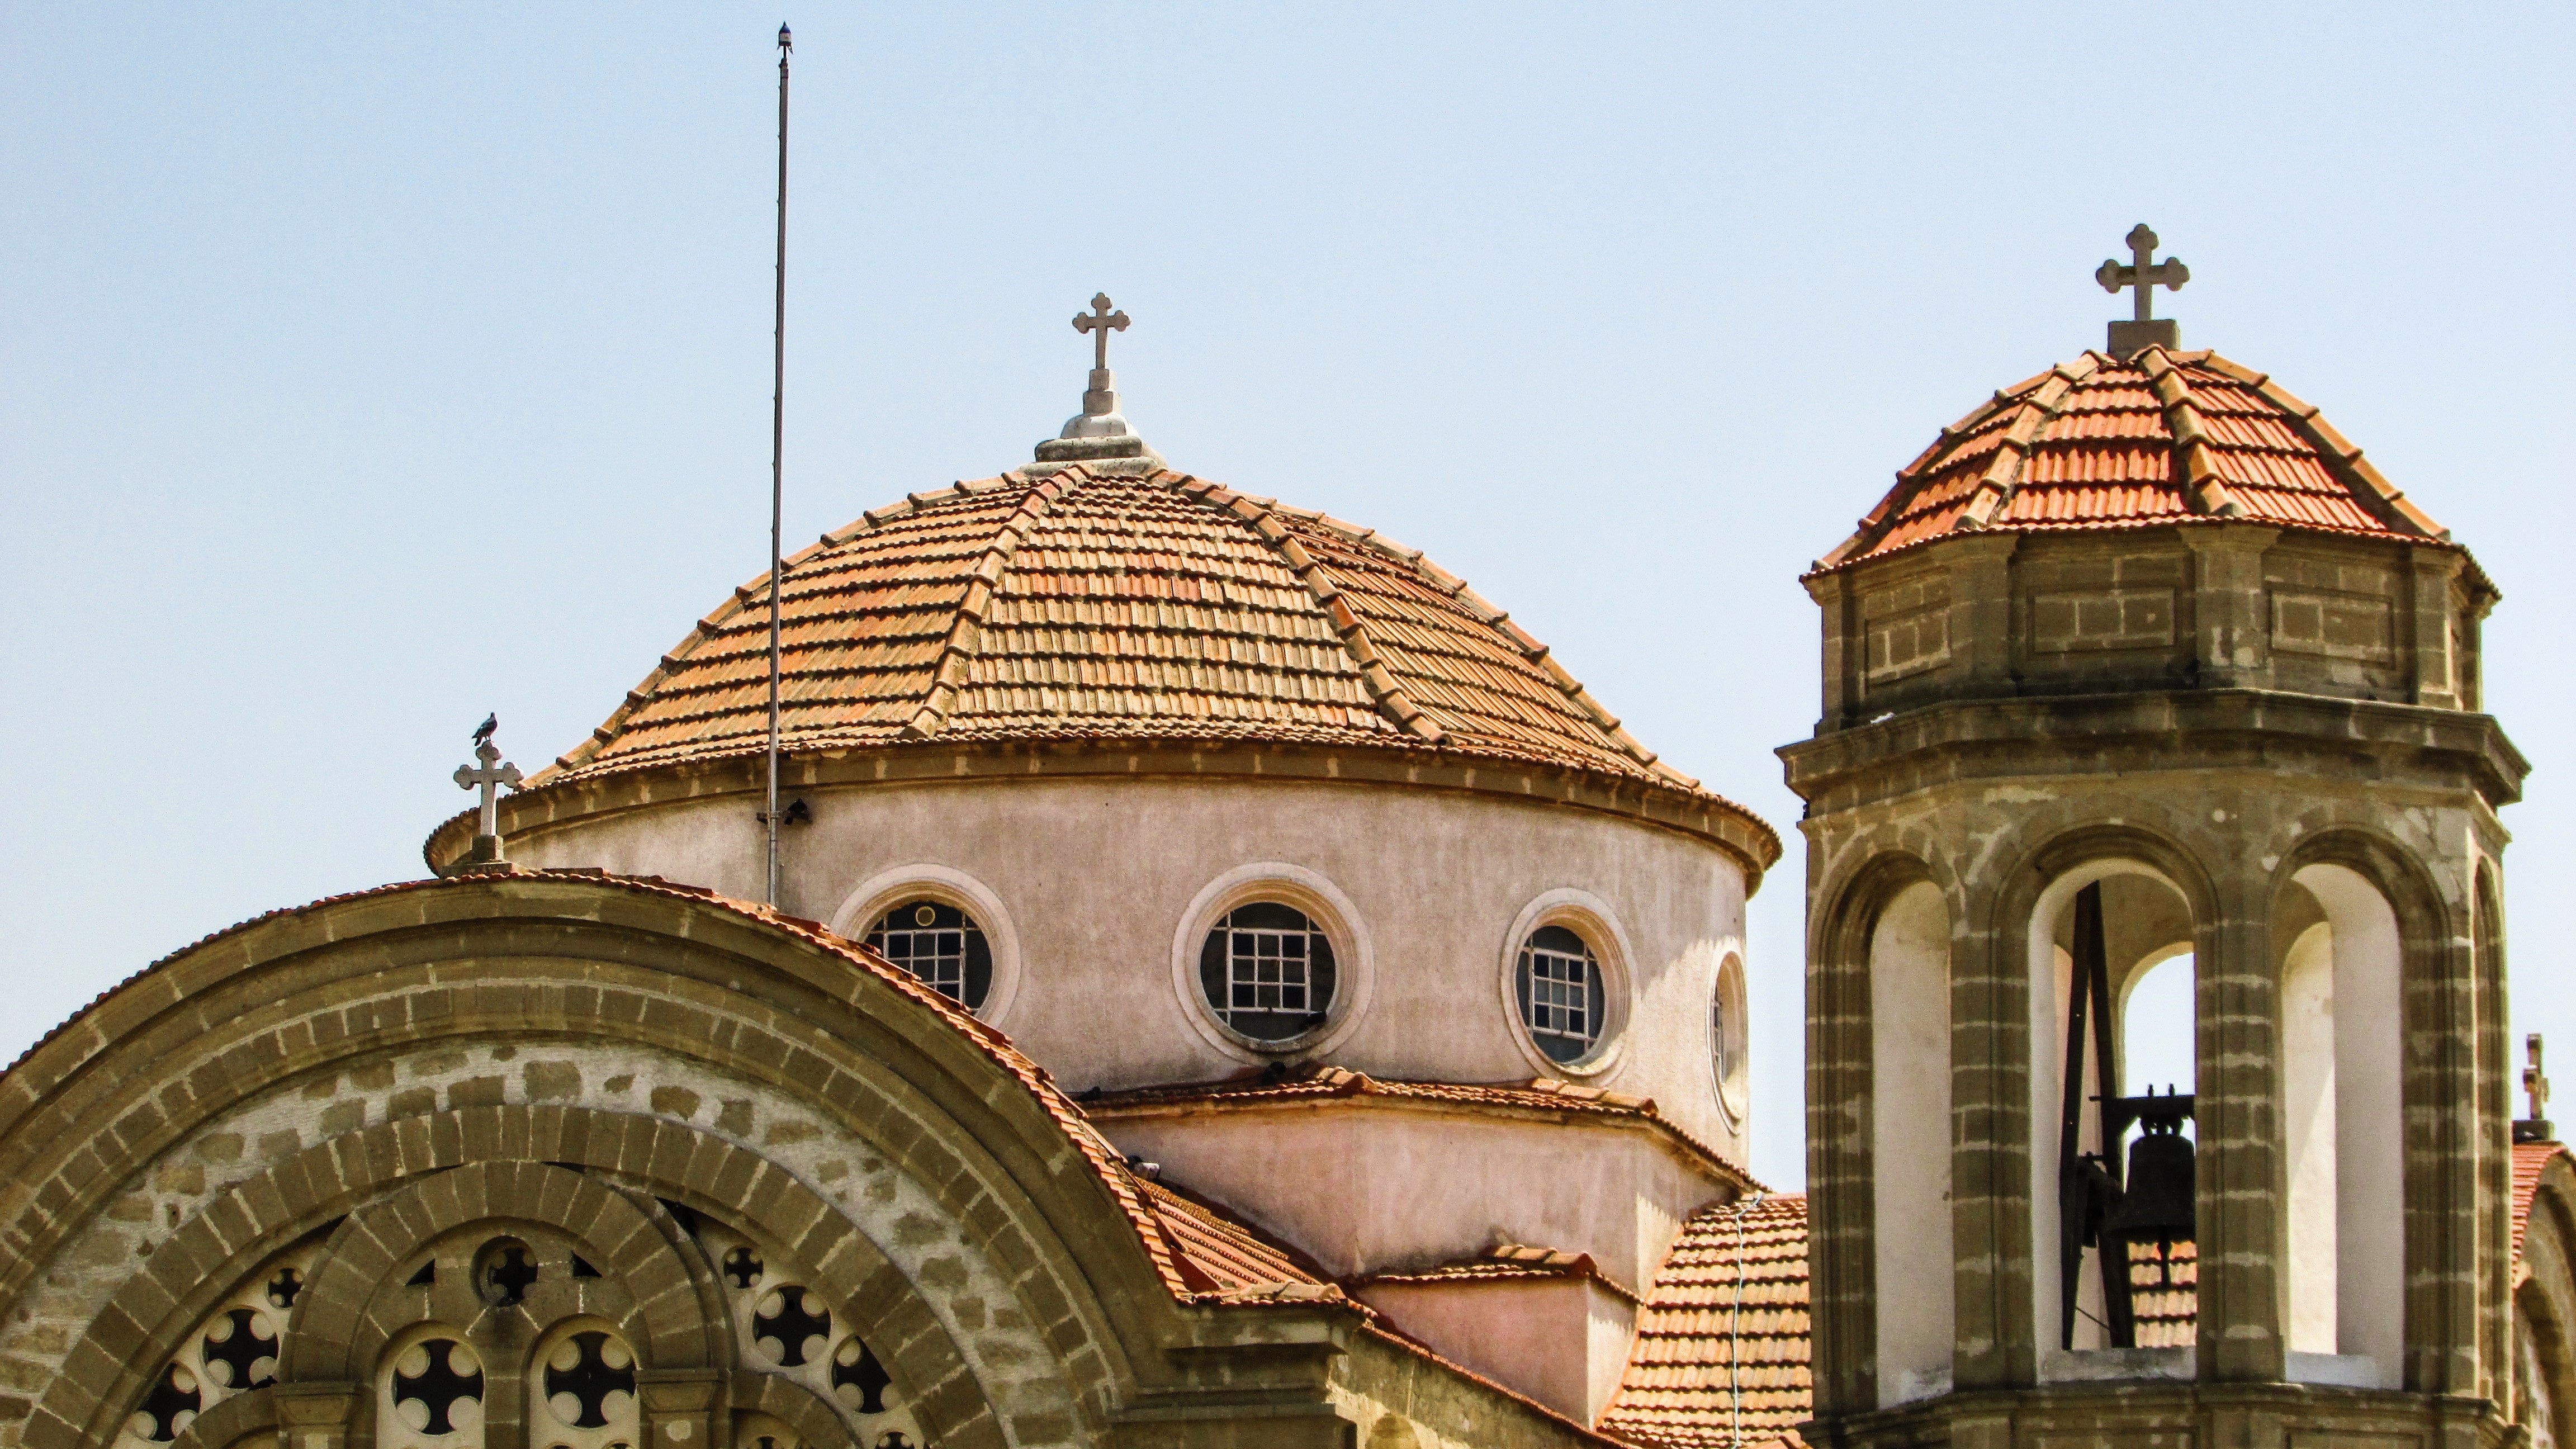
architecture, building, religion, landmark, church, place of worship, temple, orthodox, dome, cyprus, dali, historic site, ancient history, byzantine architecture